Rebel Wilson

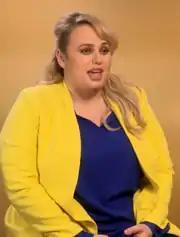
Wilson in 2019

In January 2012, Michael Ausiello of TVLine announced that Wilson would be writing and starring in "Super Fun Night", a comedy that follows three friends on a quest to have fun every Friday night. The pilot was picked up by CBS and Conan O'Brien became one of the executive producers. The pilot was later turned down by CBS, but the ABC network picked up the project. A series was ordered and the show began broadcasting on 2 October 2013. The series was cancelled after one season. Wilson played Robin Peck in Michael Bay's "Pain & Gain" (2013). She hosted the 2013 MTV Movie Awards on 14 April 2013.